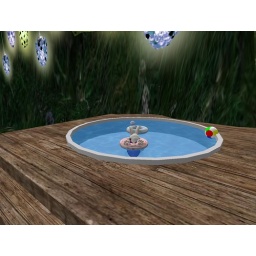
My new Pool in my backyard at my house on the hill in Athen Shire